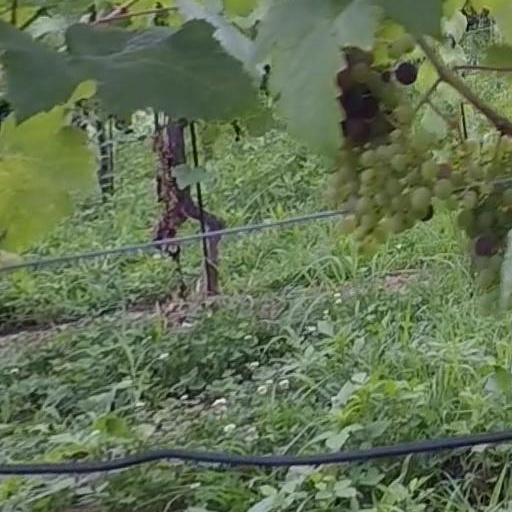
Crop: grape